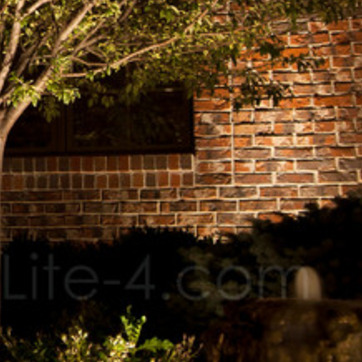
Material: brick